Doping in Russia

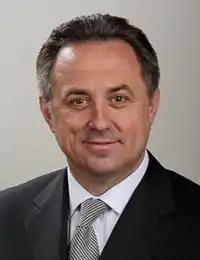
Vitaly Mutko, The Minister of Sport, Tourism and Youth of Russia

In November 2015, France began a criminal investigation into former IAAF president Lamine Diack, alleging that he accepted a 1 million euro bribe from the ARAF in 2011 to cover up positive doping results of at least six Russian athletes.